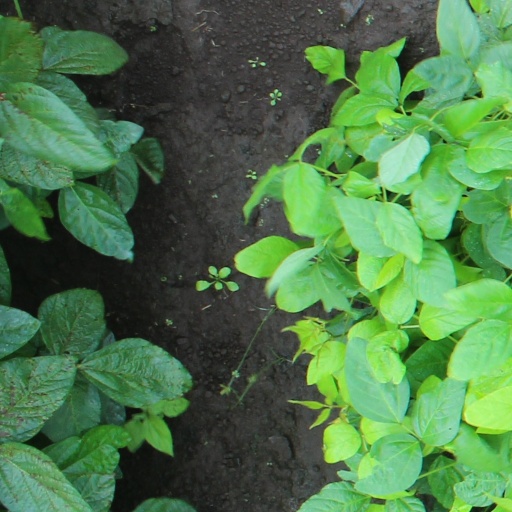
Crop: soybean